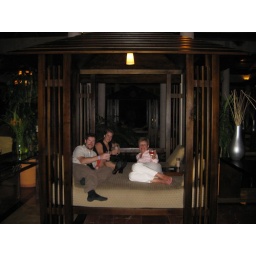
Drinking &amp;quot;dirty monkeys&amp;quot; in one of the bed enclosures in the bar